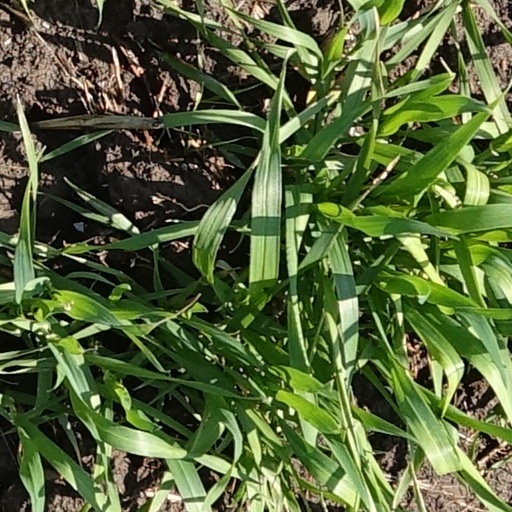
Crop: wheat